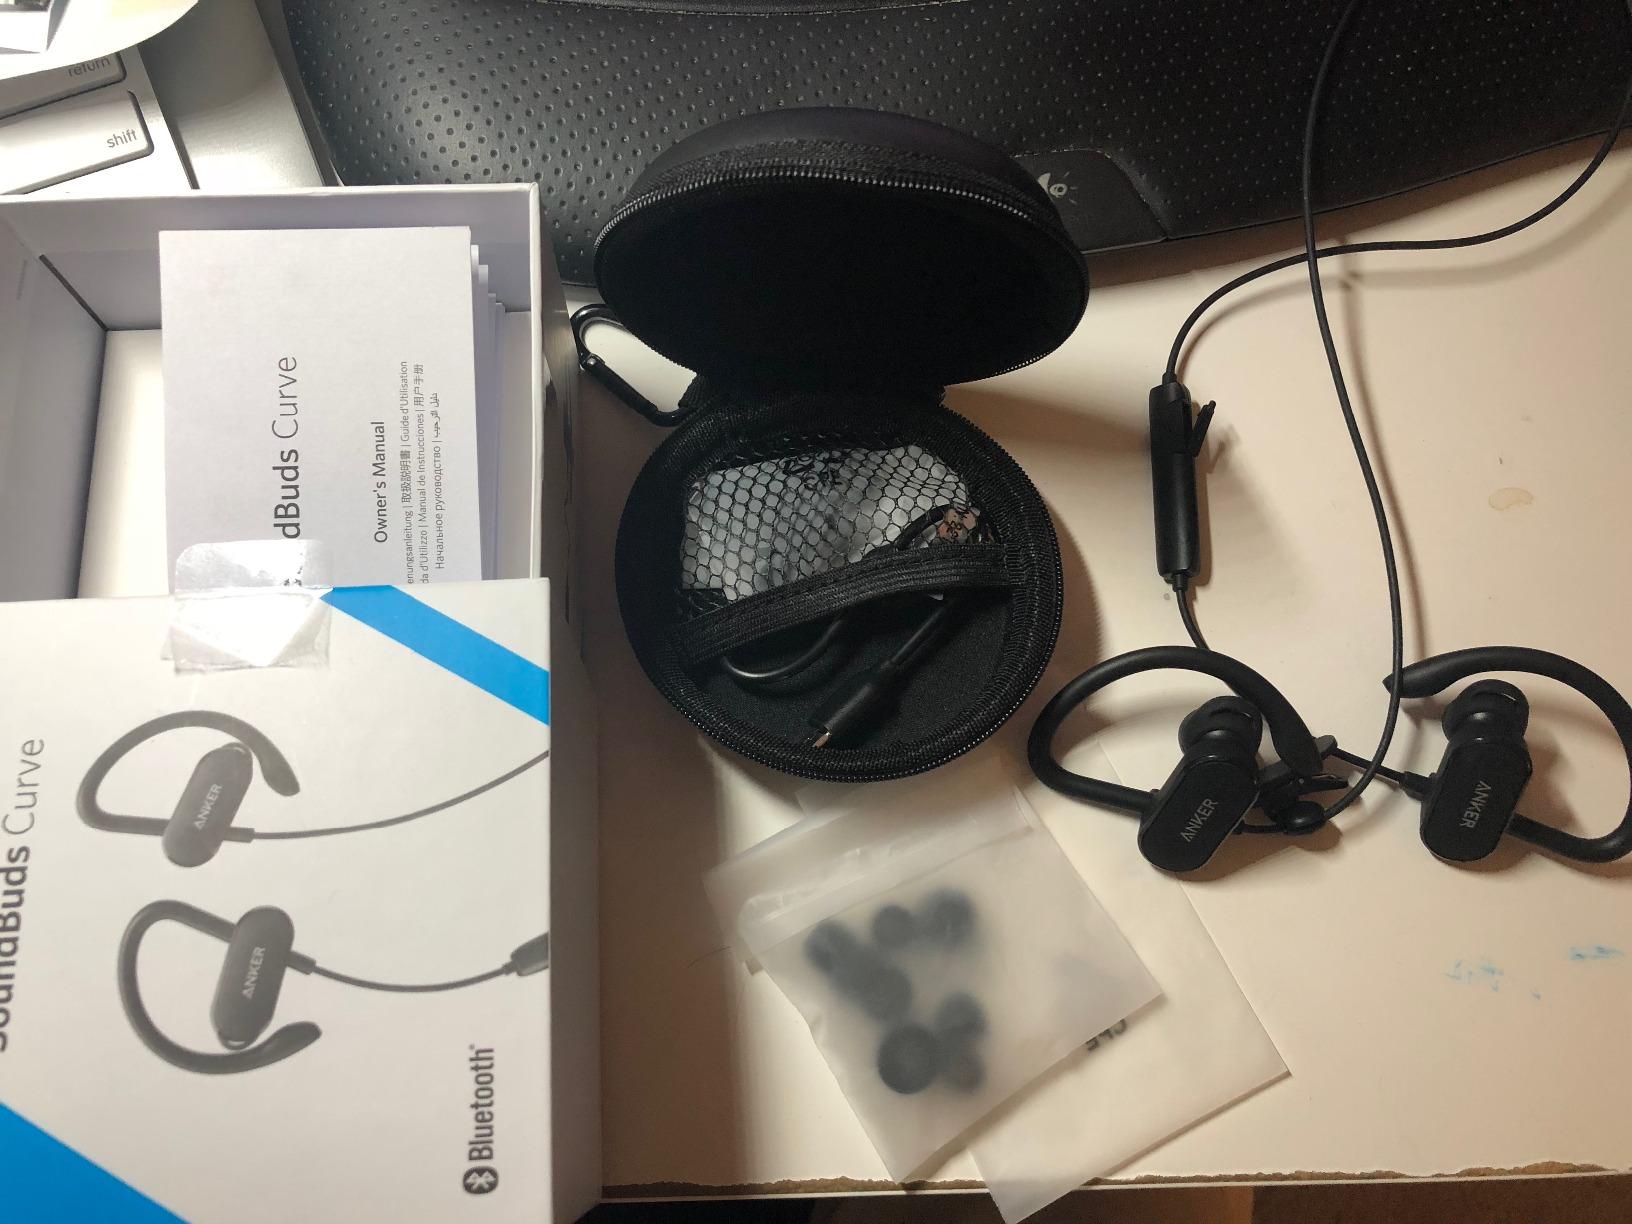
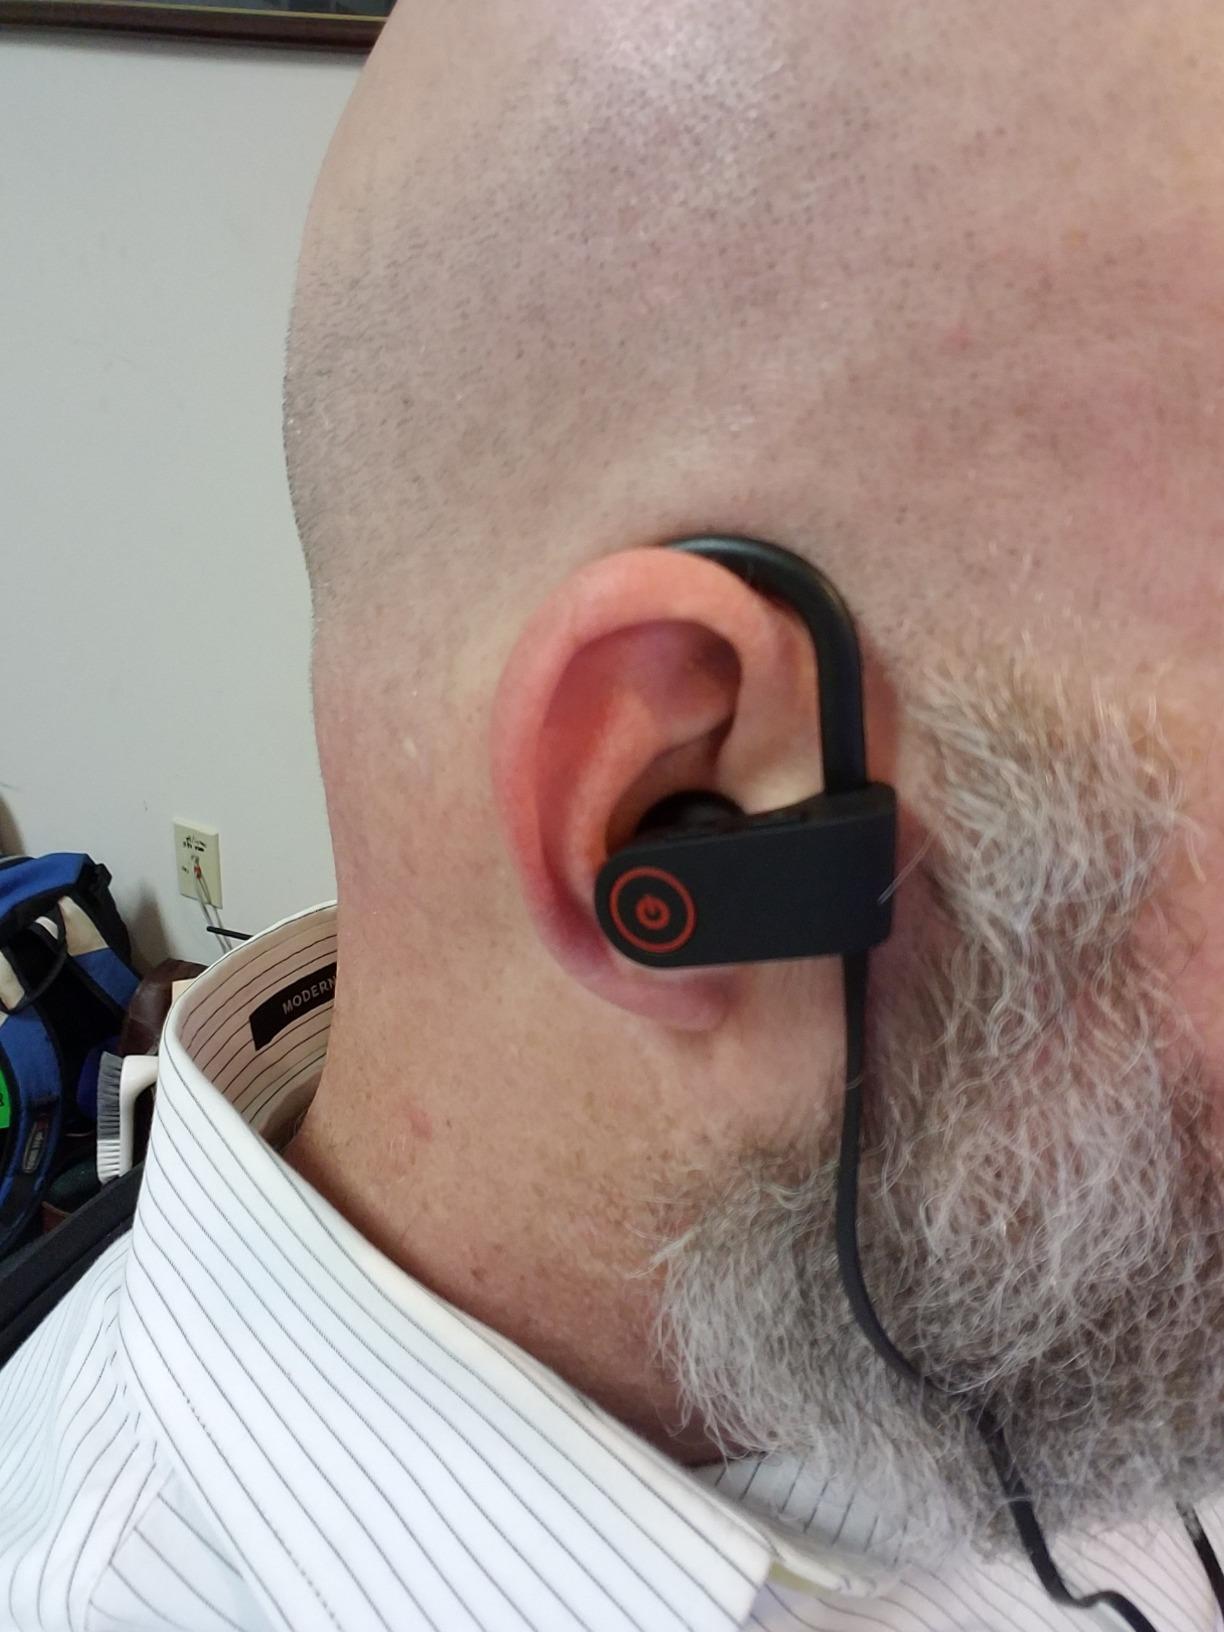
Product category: headphones
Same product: no